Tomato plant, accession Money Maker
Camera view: vertical (180 deg); turntable rotation: 300 degrees
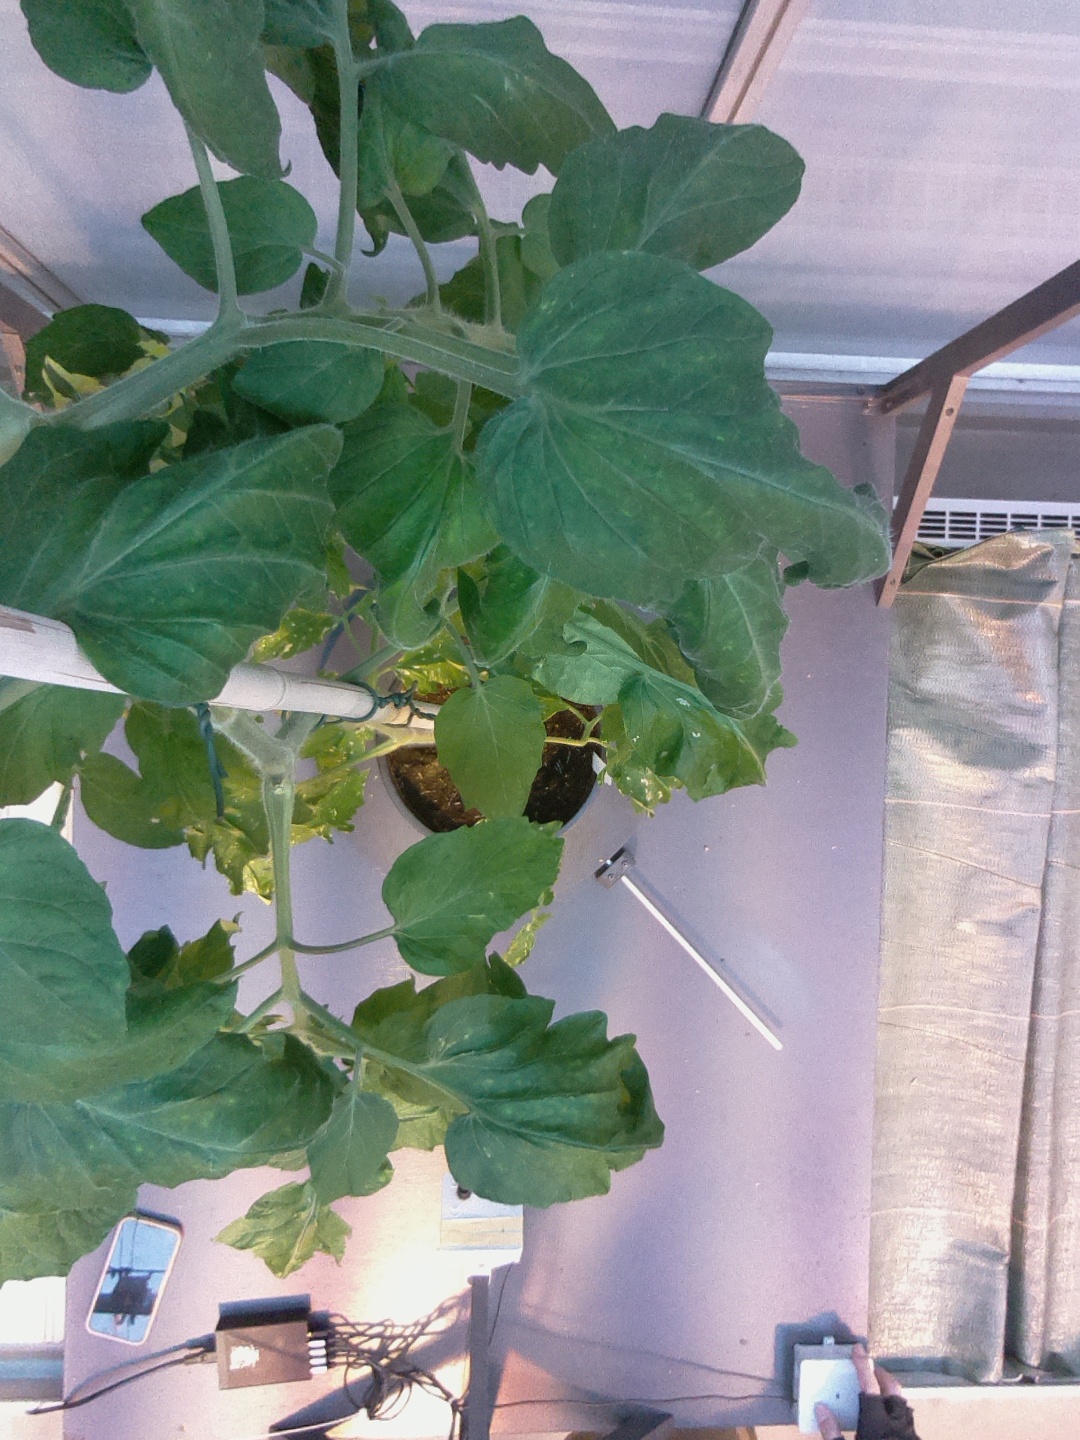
BBCH growth stage 67: Full flowering, 70%-80% of flowers open, more petals falling